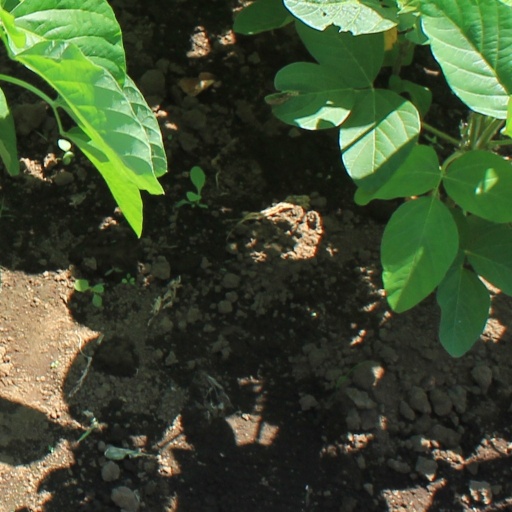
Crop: soybean